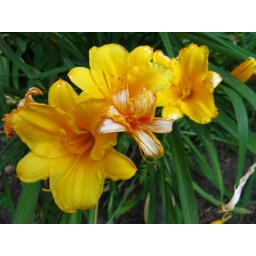
Bright yellow flower blooming in the back garden. I'm not sure what it is.